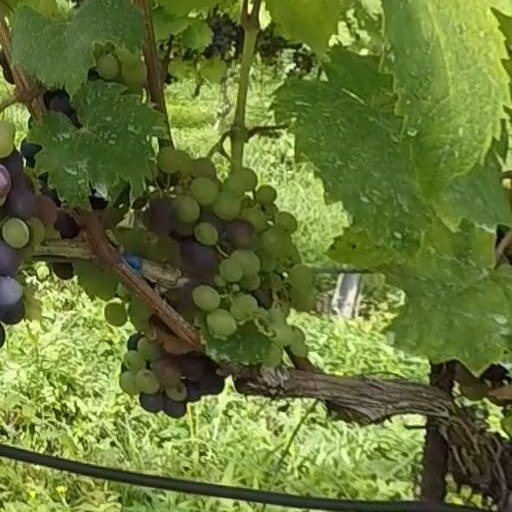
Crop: grape